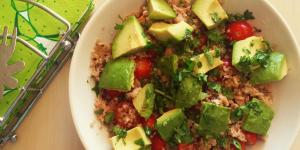
ensalada de quinoa con aguacate y atun